Ellis R. Dungan

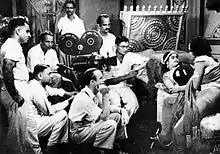
Ellis R. Dungan directing M. K. Thyagaraja Bhagavathar and M. R. Santhanalakshmi in "Ambikapathy" (1937)

In 1935, he arrived in British India with his college mate Michael Ormalev at the invitation of another USC student - Manik Lal Tandon of Bombay. Tandon's family was then planning to enter the film industry. When those plans did not take off, Tandon invited them to Calcutta where he was directing the Tamil film "Nandanar". There Tandon introduced them to A. N. Marudhachalam Chettiar, a film producer who was making the film "Sathi Leelavathi" and recommended Dungan be hired to direct the film as he himself was busy directing "Nandanar". Thus Dungan made his directing debut with "Sathi Leelavathi" which was also the first film of future-Chief Minister of Tamil Nadu, M. G. Ramachandran. During 1936-50, Dungan made a number of Tamil films and one Hindi film - "Meera" (1947). Dungan had no knowledge of Indian languages, a problem which never affected his career as a director of films in Indian languages, especially Tamil. He introduced many new techniques to Indian cinema despite the technical limitations of that period. Many of his movies were based on the mythical characters of the Hindu religion and he had to shoot them in Hindu temples where non-Hindus were not allowed in those days. Dungan filmed his movies in the temples by passing himself off as a Kashmiri pundit. Dungan is credited with introducing modern make-up, the mobile camera and cabaret dance numbers to Tamil Cinema and moving it away from the influence of stage plays. For his introduction of intimate love scenes in "Ponmudi" (1950), Dungan was criticized by the press for introducing "vulgar" scenes and for "corrupting the population with American ways".